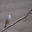
Label: bird